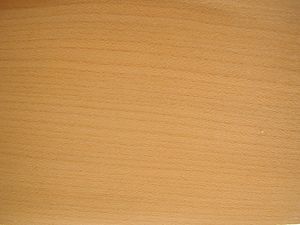
Løn-slægten / Litteratur
Veddet hos Ahorn
Løn er en slægt af små og store løvtræer, hvoraf flere er vildtvoksende i Danmark. Mange små arter stammer fra Japan. Her omtales kun de arter, som er vildtvoksende i Danmark, eller som dyrkes her.